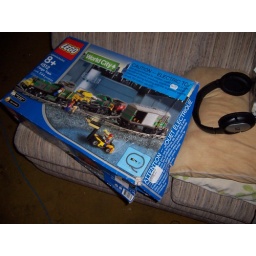
Found this at building 19. Aside from the box its in great shape.